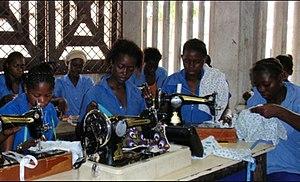
couture